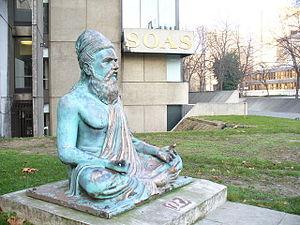
La School of Oriental and African Studies, souvent appelée simplement par son acronyme SOAS, est une école constituante de l'université de Londres spécialisée dans les arts, humanités, langues, cultures, droit et sciences sociales en relation avec l'Asie, l'Afrique et le Proche-Orient. La SOAS propose environ trois cents variations de Bachelor et plus de soixante-dix cours de master. Les doctorats sont aussi proposés dans toutes les facultés de l'établissement. Située au cœur de Londres, la SOAS est souvent présentée comme « le meilleur centre de recherche au monde concernant les matières en relation avec l'Asie, l'Afrique et le Moyen-Orient ».